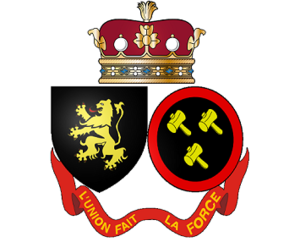
Armoiries de Philippe et Mathilde, duc et duchesse de Brabant